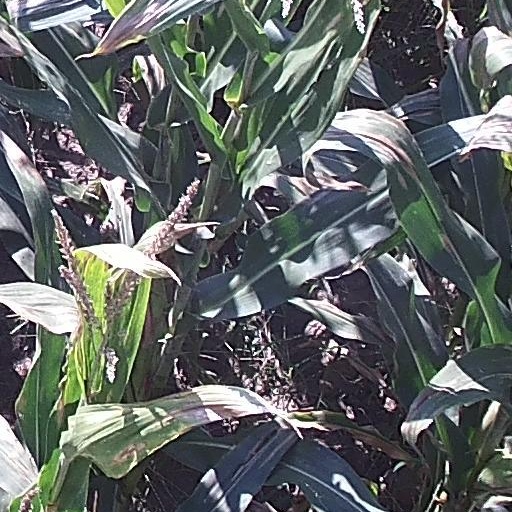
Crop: maize; corn